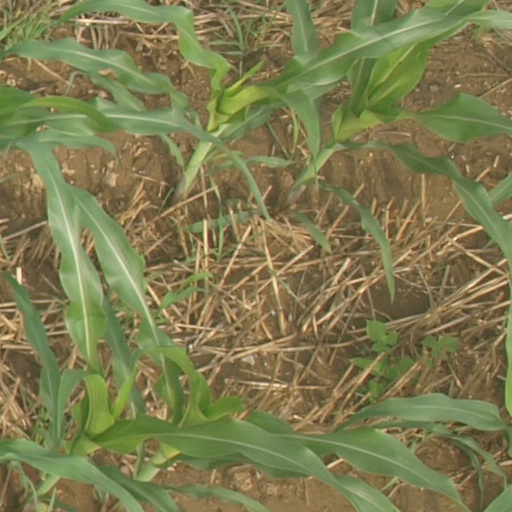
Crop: maize; corn